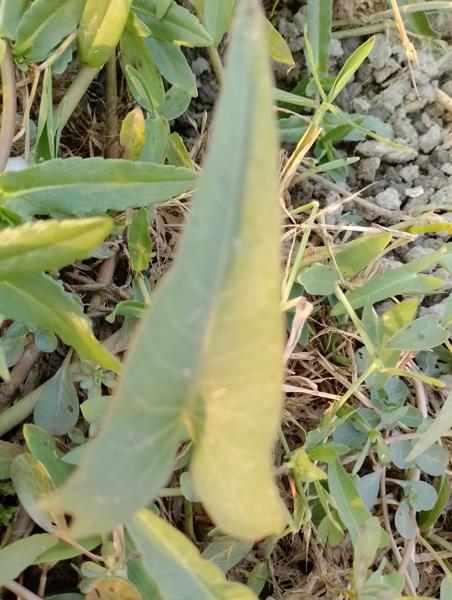
Weed species: Ipomoea aquatic